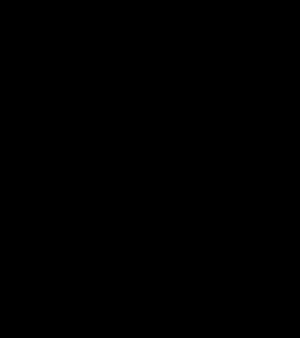
Death Note est un shōnen manga écrit par Tsugumi Ōba et dessiné par Takeshi Obata. Il est prépublié dans le magazine Weekly Shōnen Jump de décembre 2003 à mai 2006, par la suite publié en douze tankōbon depuis mai 2004 jusqu'à octobre 2006 par Shūeisha. La version française est éditée par Kana de janvier 2007 jusqu'à octobre 2008.